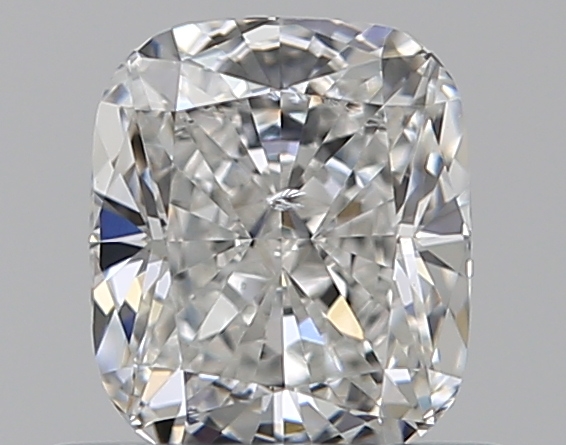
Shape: cushion
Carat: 0.59
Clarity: SI1
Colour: F
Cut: EX
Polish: EX
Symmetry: EX
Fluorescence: N
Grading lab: GIA
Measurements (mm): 5.15 x 4.44 x 3.01